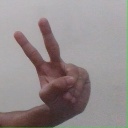
अक्षर: ऐ